Amelius Lockwood, 1st Baron Lambourne

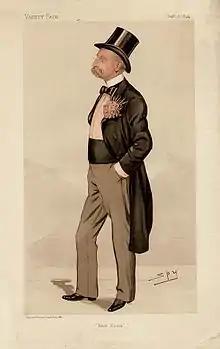
"West Essex"Lockwood as caricatured by Spy (Leslie Ward) in Vanity Fair, September 1894

Lieutenant-Colonel Amelius Richard Mark Lockwood, 1st Baron Lambourne, (17 August 1847 – 26 December 1928) was a British soldier and politician.